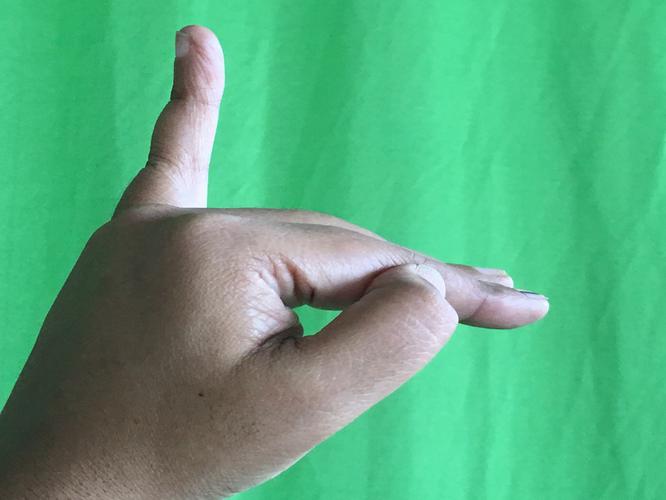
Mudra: Hamsapaksha
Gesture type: double_hand